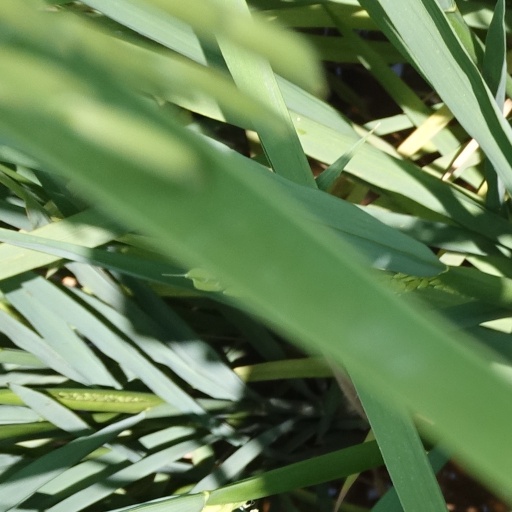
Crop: rice